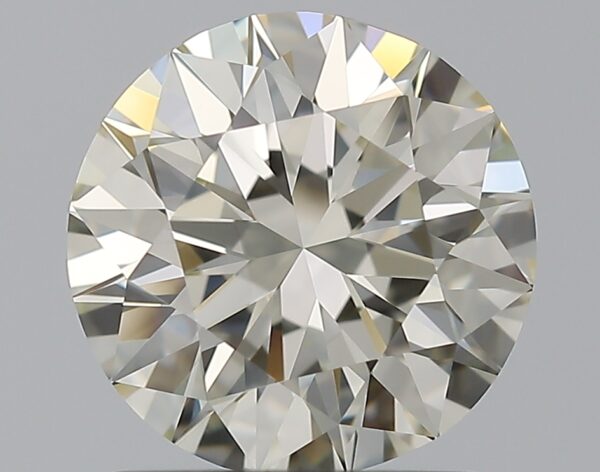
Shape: round
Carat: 1.5
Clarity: IF
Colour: K
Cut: VG
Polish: EX
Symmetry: VG
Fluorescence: N
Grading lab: GIA
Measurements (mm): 7.24 x 7.31 x 4.59